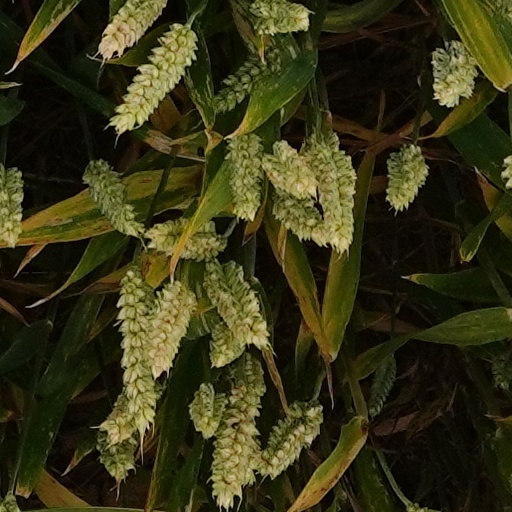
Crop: wheat